Esapekka Lappi

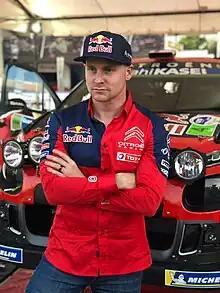
Lappi at the 2019 Rally Mexico

Esapekka Lappi (born 17 January 1991) is a Finnish rally driver. He is the 2012 Finnish Rally Champion, 2014 European Rally Champion and the 2016 WRC-2 Champion. He now drives for Hyundai Motorsport. In 2024, he won his second ever event in Rally Sweden, which broke the record for the longest gap between wins in terms of time and number of rallies (81 rallies), with his debut win coming from his home event in 2017 Rally Finland.